Jean-Baptiste Christyn

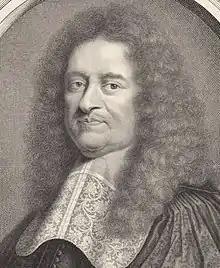
"Jan Baptist Christyn", engraving by Pieter van Schuppen

Jan Baptist Christyn the Elder or Joannes Baptista Christyn the Elder (22 February 1630 – 25 October 1690), 1st baron of Meerbeek, was a jurist, a diplomat in the Spanish Netherlands, and Chancellor of Brabant from 1687 to 1690. He was regarded as the Flemish authority on all matters relating to the aristocracy.